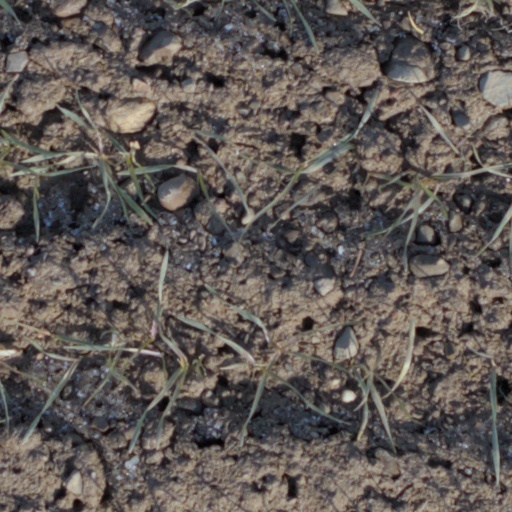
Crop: wheat